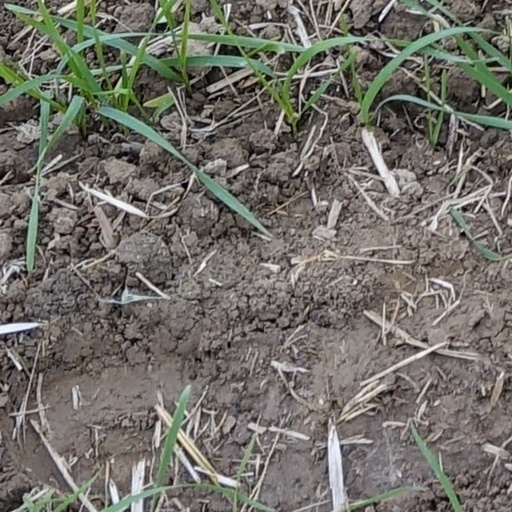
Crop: wheat